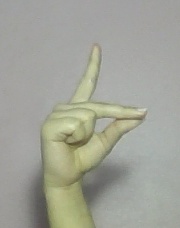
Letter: ta